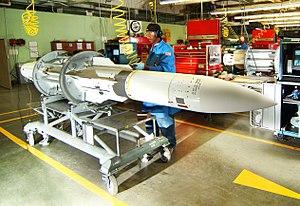
Le RIM-66 Standard Missile MR est un type de missile surface-air qui forme en date de 2008 avec le RIM-156 Standard SM-2ER l'ossature principale du système de défense antiaérien de l'US Navy. Ces missiles sont fabriqués par Raytheon et succèdent au RIM-2 Terrier et au RIM-24 Tartar qui dataient des années 1950 dans de nombreuses marines de guerre de par le monde. Il s'agit du même missile que le RIM-67 Standard sans son booster, de la même manière que le RIM-24 Tartar était le même missile que le RIM-2 Terrier sans son booster.